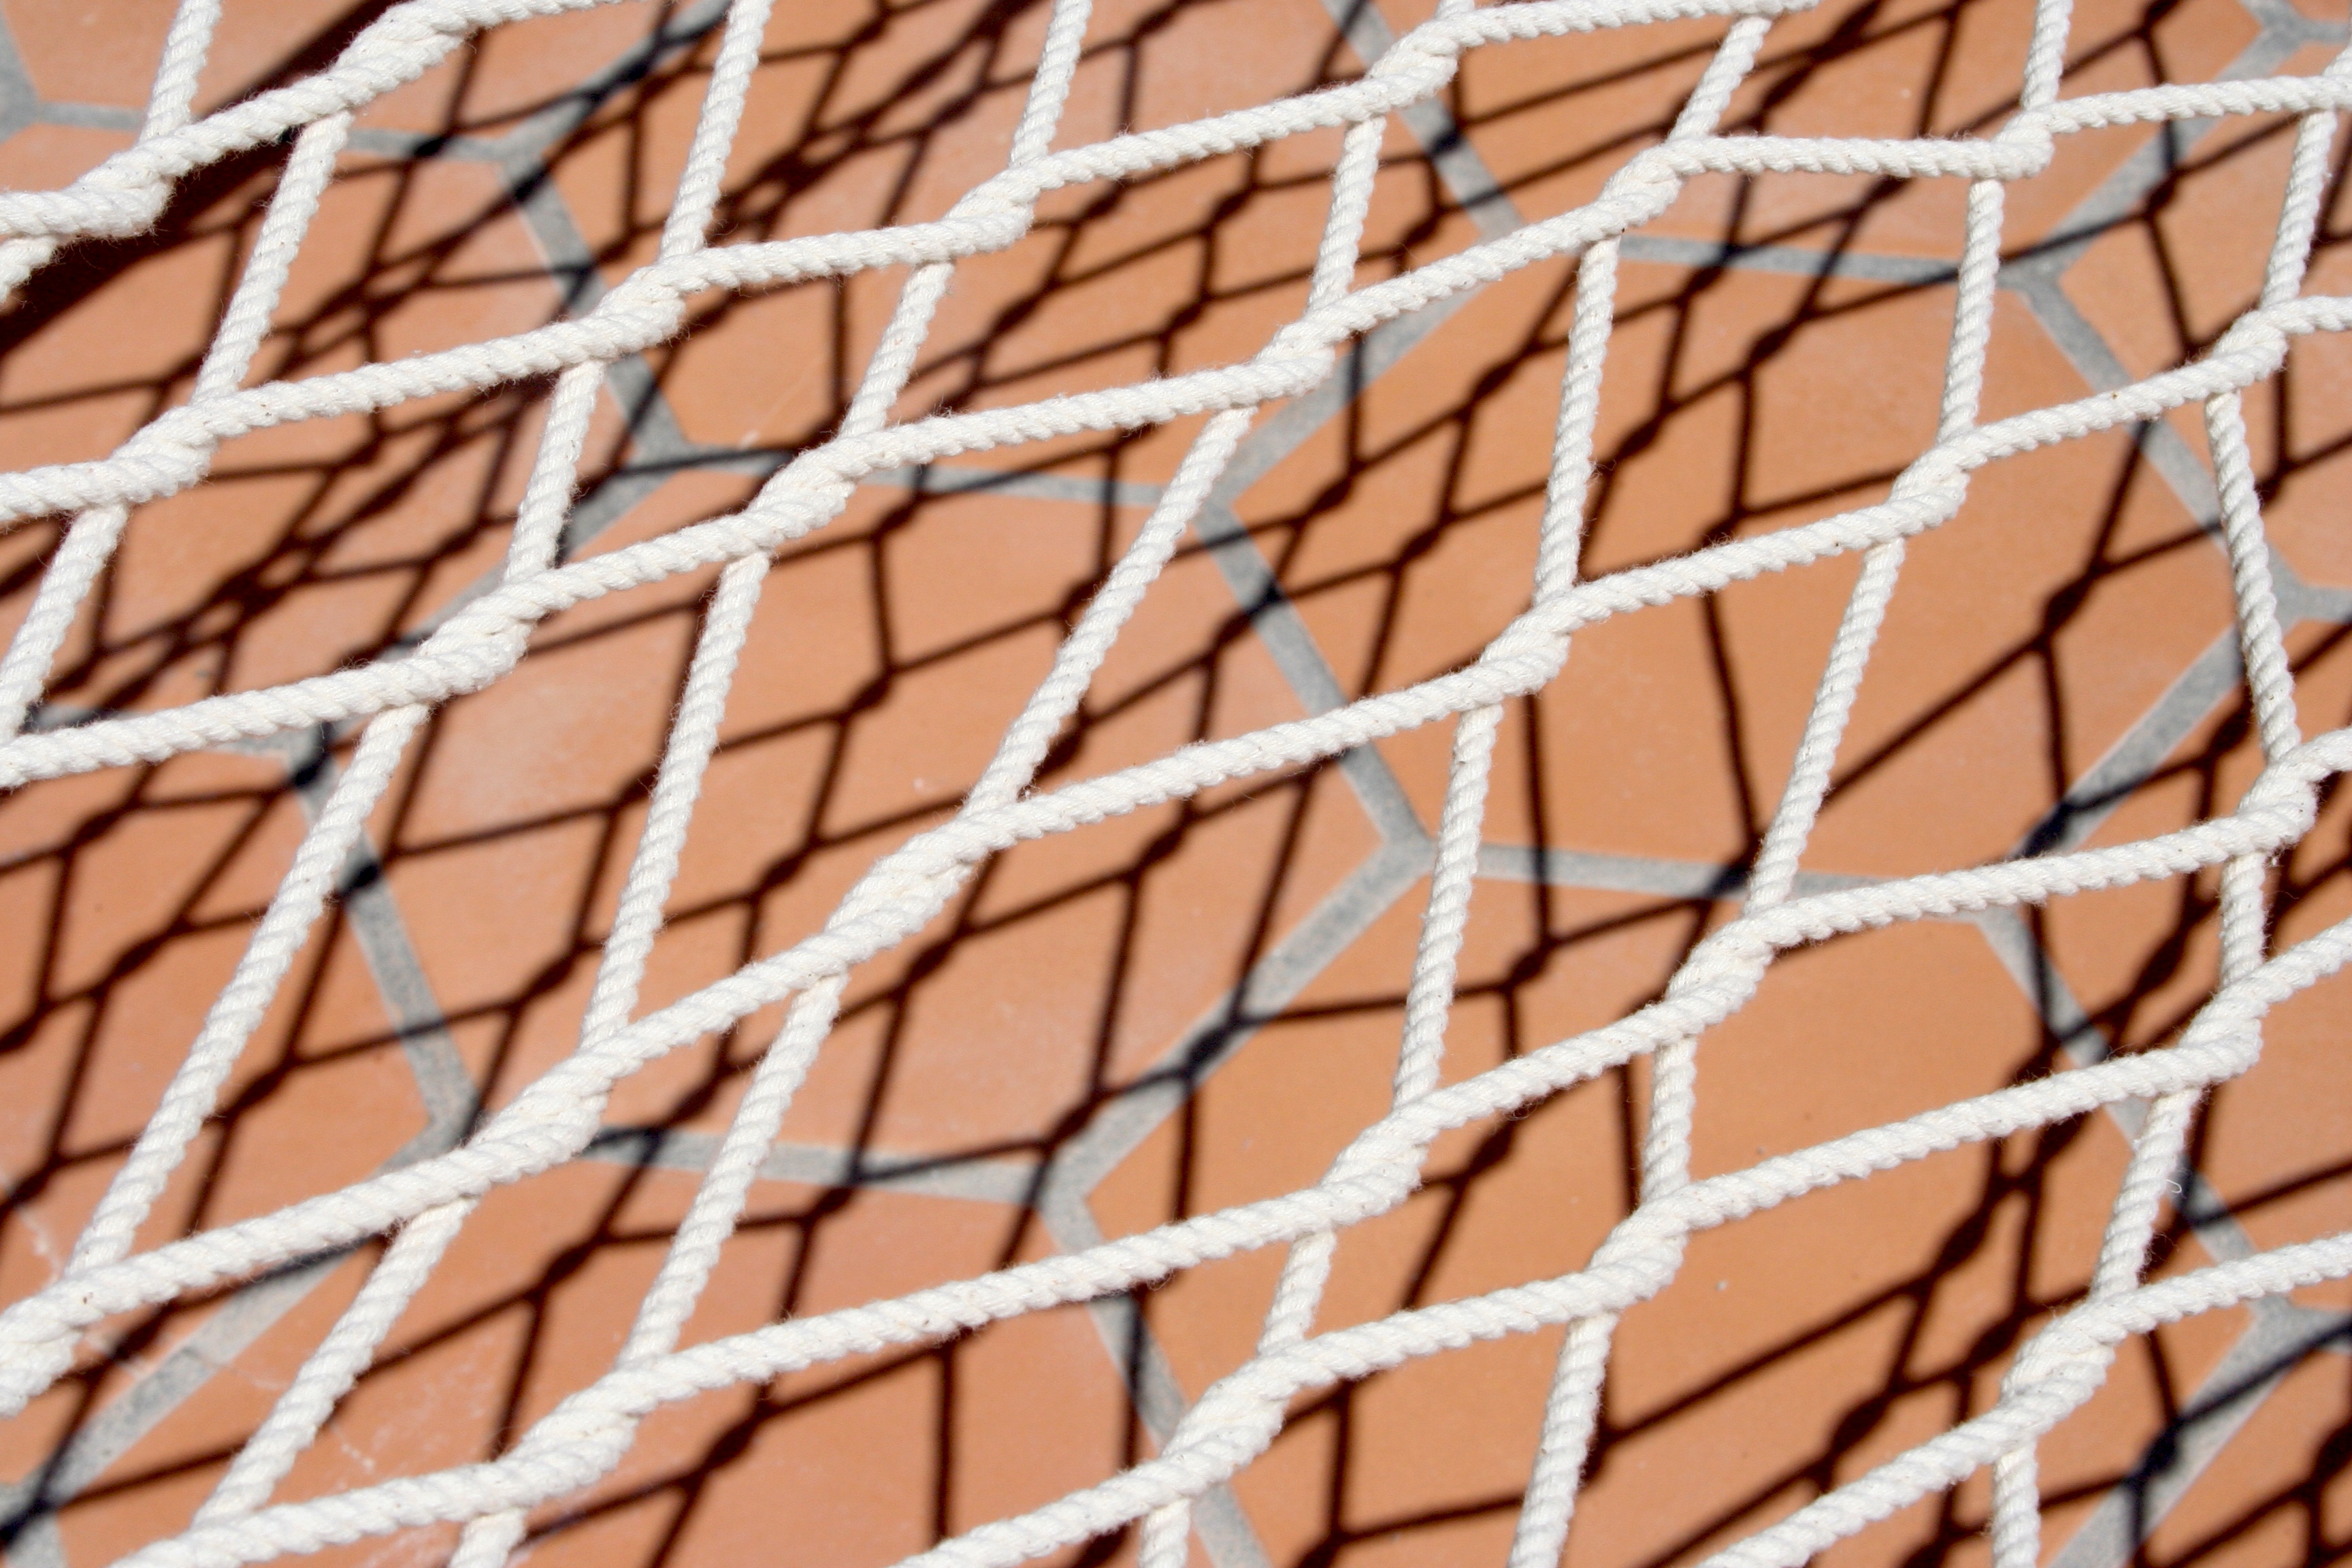
branch, fence, wood, wall, pattern, line, brick, material, close up, mexico, net, mesh, brickwork, patterns4judy, rockypt, flooring, outdoor structure, chain link fencing